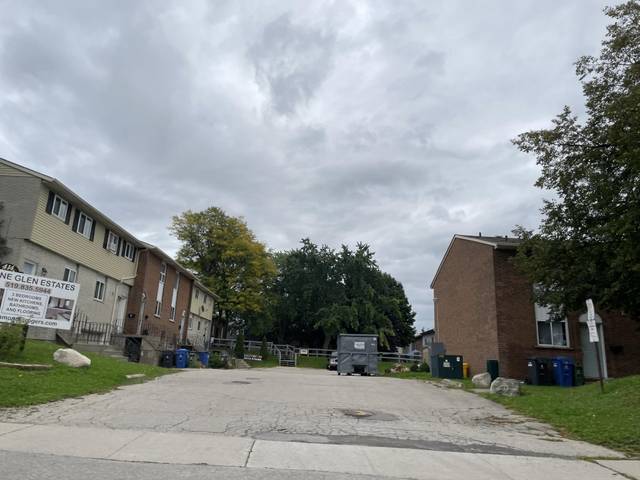
Region: Canada
Coordinates: 43.516, -80.239